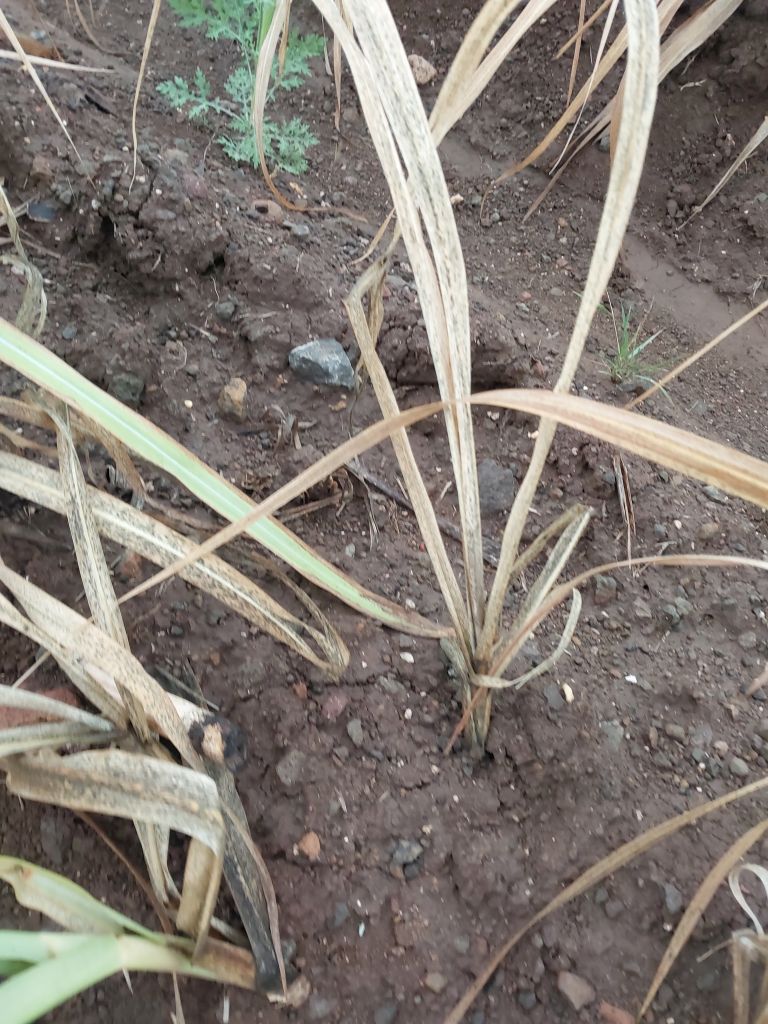
Label: Sett Rot